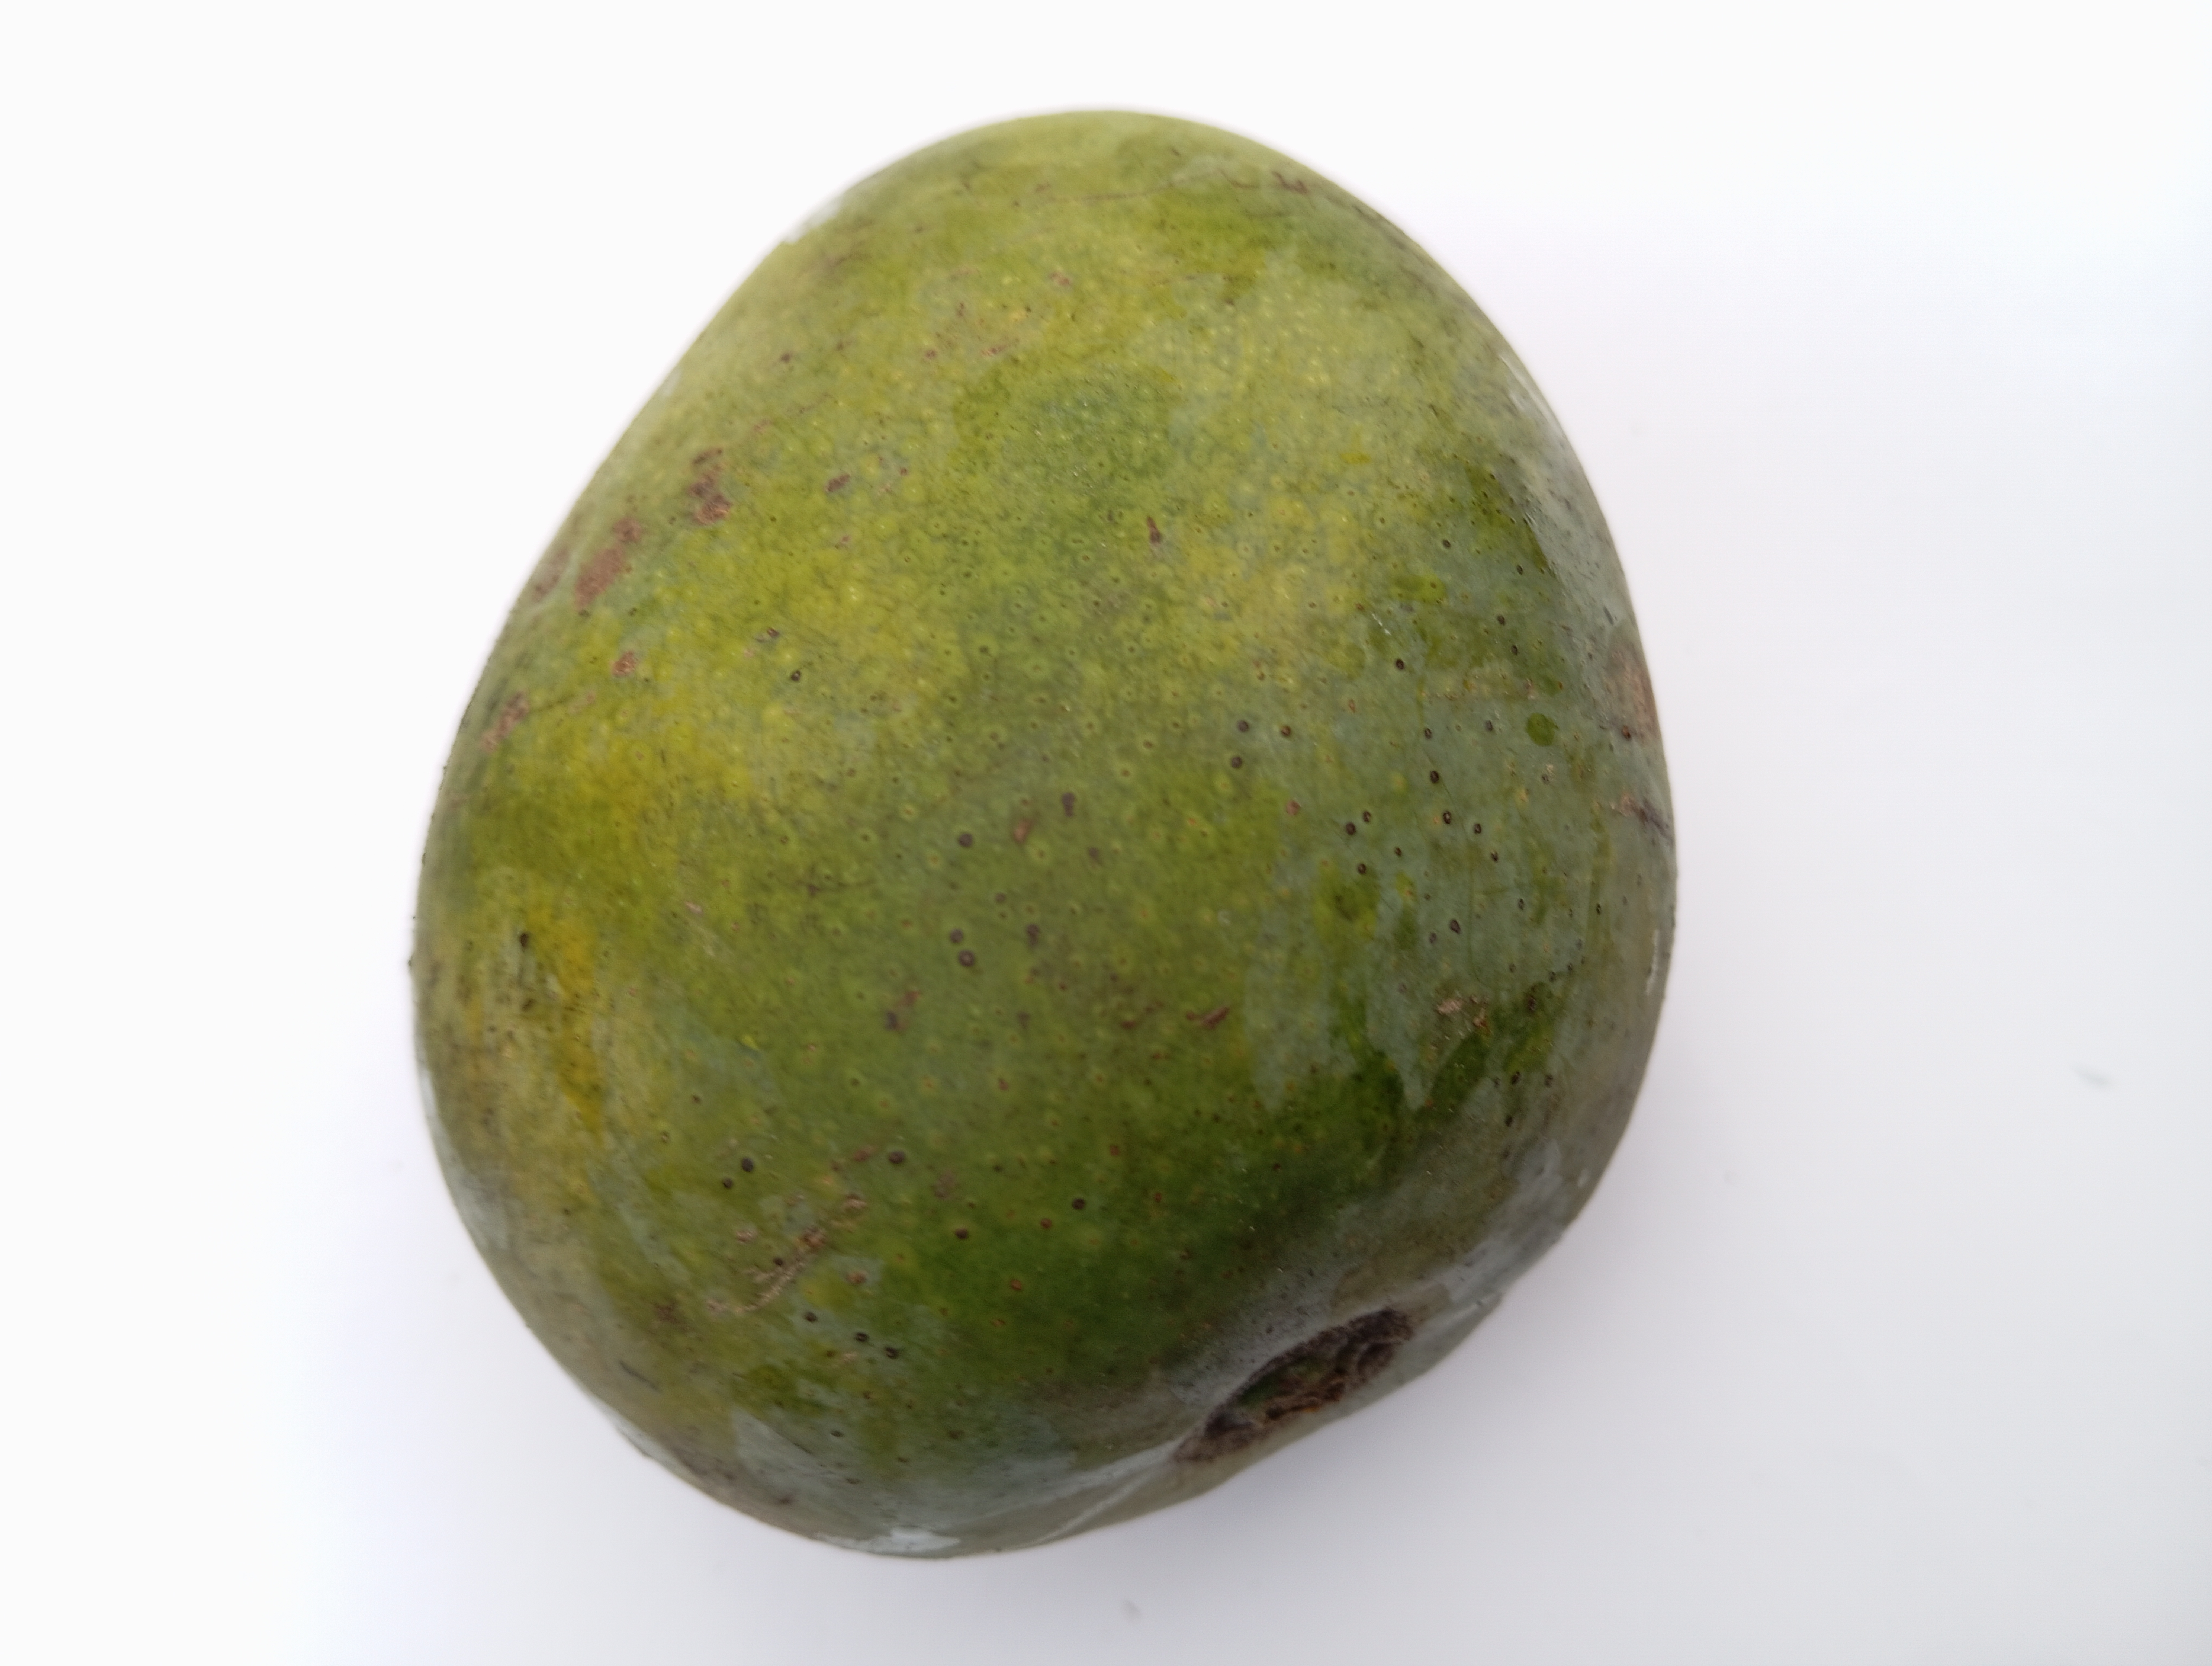
Mango variety: Himsagar